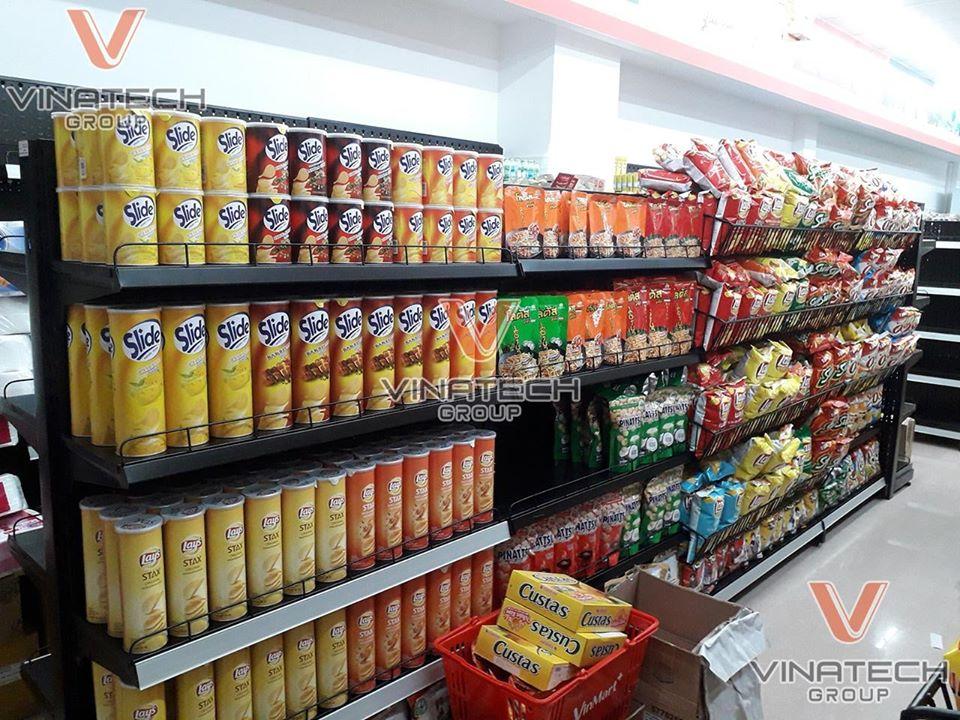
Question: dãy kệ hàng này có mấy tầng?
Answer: dãy kệ hàng này có năm tầng